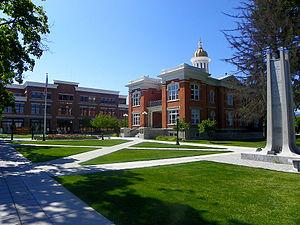
Logan est une ville située dans comté de Cache, dont elle est le siège, dans l’Utah. Sa population s’élevait à 48 174 habitants lors du recensement de 2010. Elle est le siège de l’université de l'État de l'Utah.